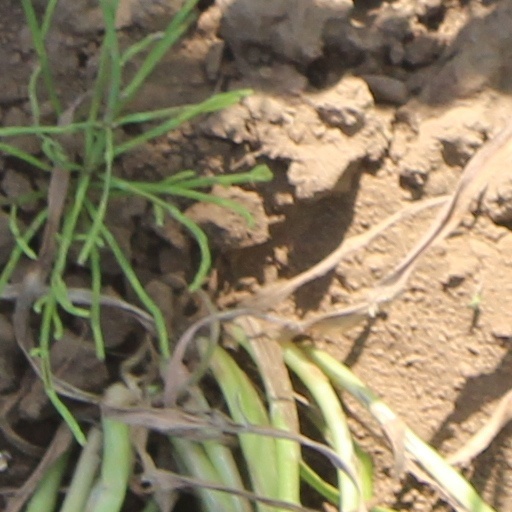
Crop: wheat